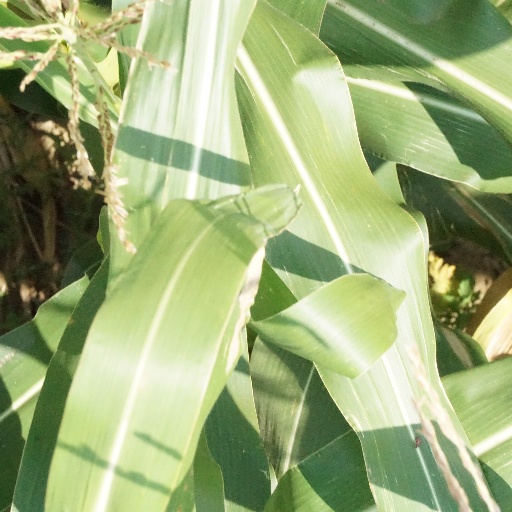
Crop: maize; corn